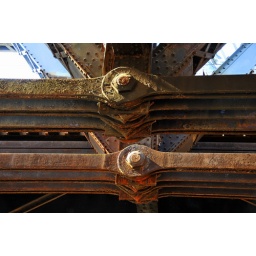
I took this one under the train bridge in Stratford. Also a popular fishing spot.